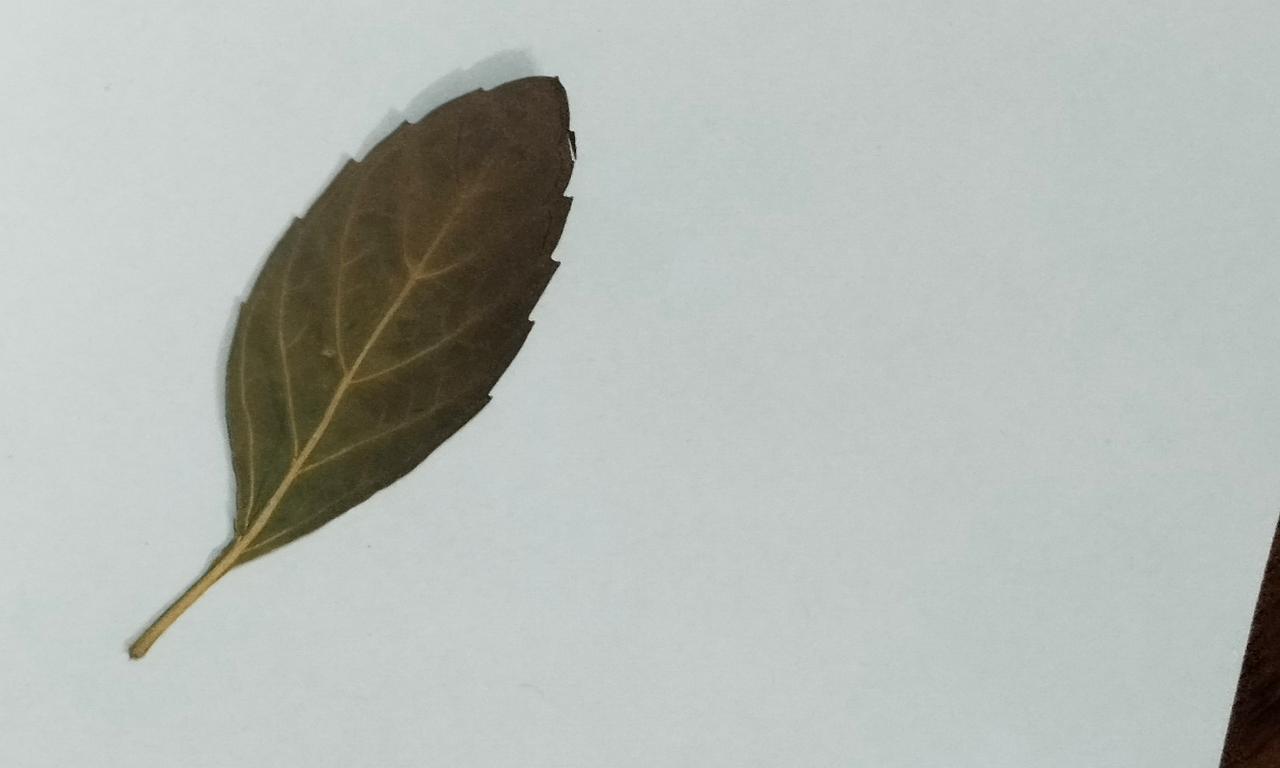
Label: Dried